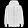
Label: Coat